Religious responses to the problem of evil

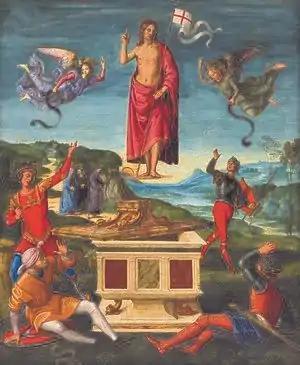
Resurrection of Jesus Christ illustrated

Saint Augustine of Hippo grappled with the problem of evil both before and after his conversion to Christianity. After his conversion, Augustine came to view God as a spiritual, not corporeal, being who is sovereign over other lesser beings, based on God having created all material reality "ex nihilo". Augustine's view of evil relies on the causal principle which states that every cause is superior to its effects. According to him, God is innately superior to his creation, and everything that God creates is good. Every creature is good, but "some are better than others" Created beings, however, are also subject to prejudices that come from a personal perspective: humans care about what affects themselves and fail to see how their privation might contribute to the common good. For Augustine, evil refers to a privation or an absence of goodness. This absence of good is an act of the will, "a culpable rejection of the infinite bounty God offers in favor of an infinitely inferior fare," freely chosen by the will of an individual.